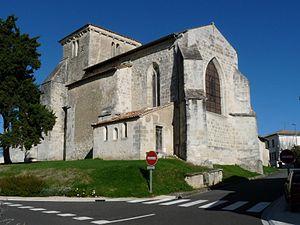
Eglise de Saint-Palais-de-Négrignac, Charente-Maritime, France
Les églises de la Charente-Maritime présentent une grande diversité, d'une commune à une autre, et se distinguent par des styles et des périodes de construction différentes. De nombreux édifices témoignent cependant de l'épanouissement, aux XIᵉ et XIIᵉ siècles d'une forme d'art roman spécifique, appelée art roman saintongeais, caractérisée par une simplicité des formes et un décor sculpté, souvent très riche.
Saint-Palais-de-Négrignac est une commune du sud-ouest de la France située dans le département de la Charente-Maritime.